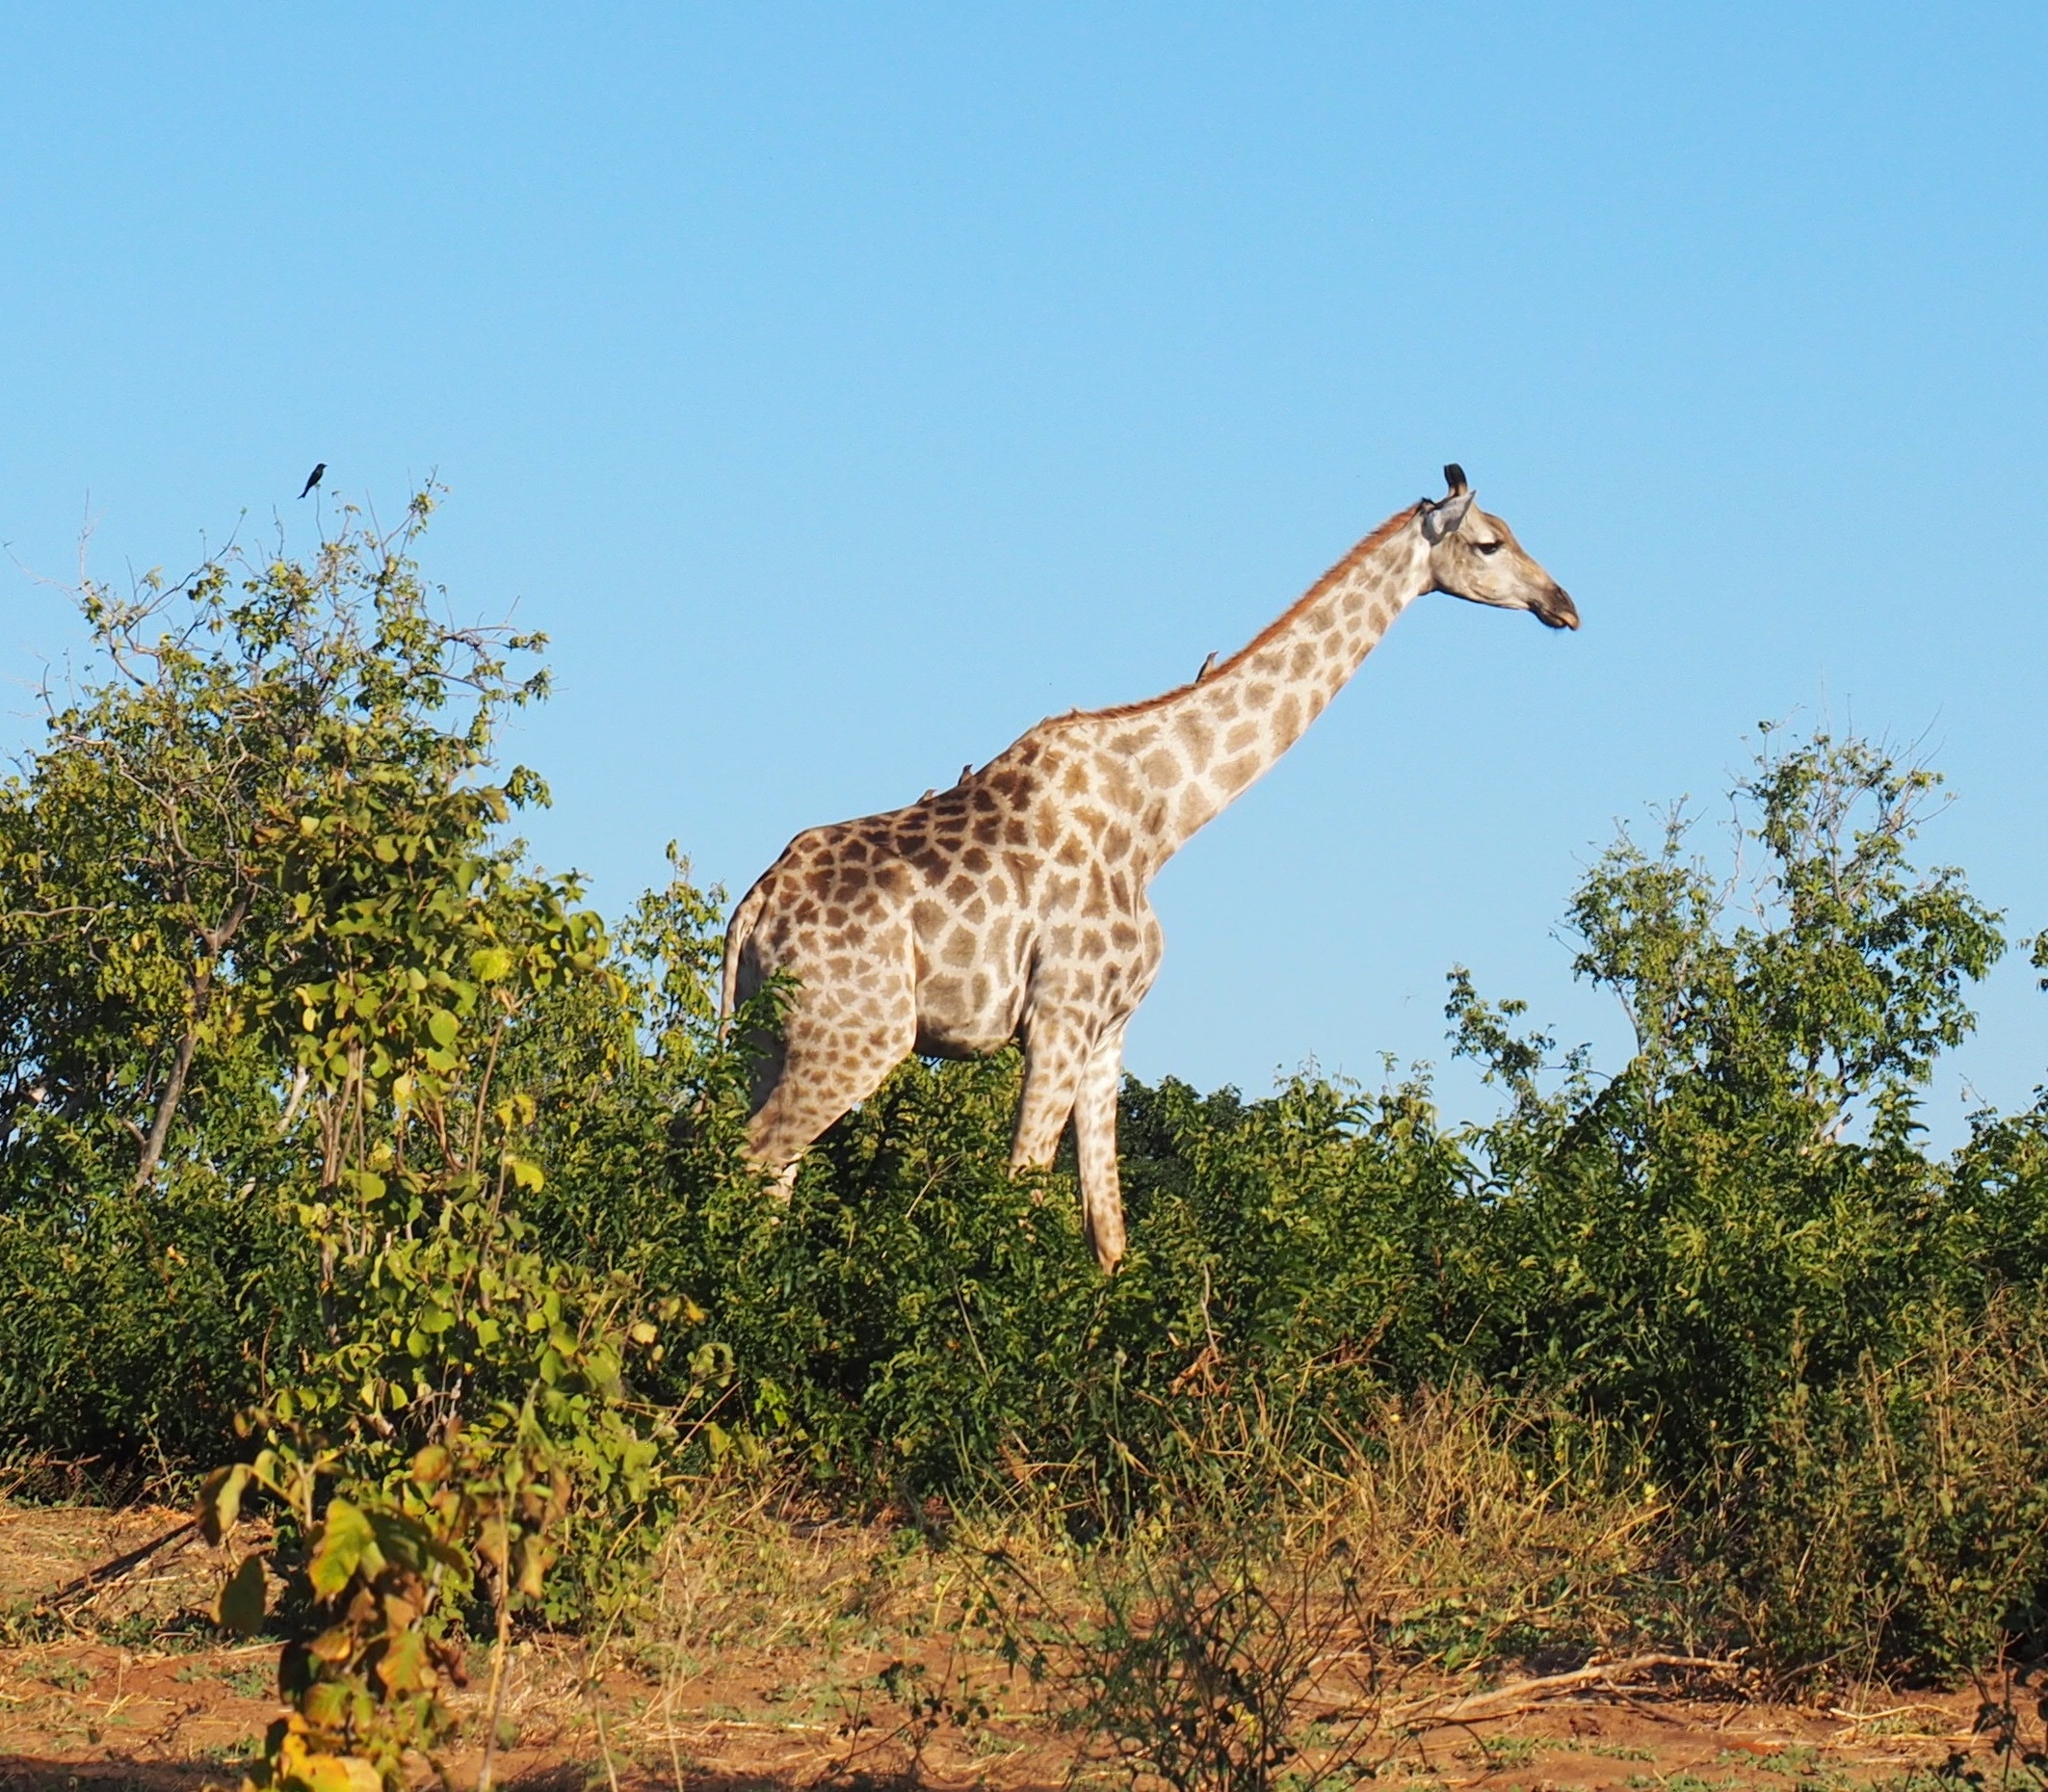
nature, adventure, animal, wildlife, africa, mammal, national park, fauna, savanna, giraffe, grassland, animals, safari, giraffidae